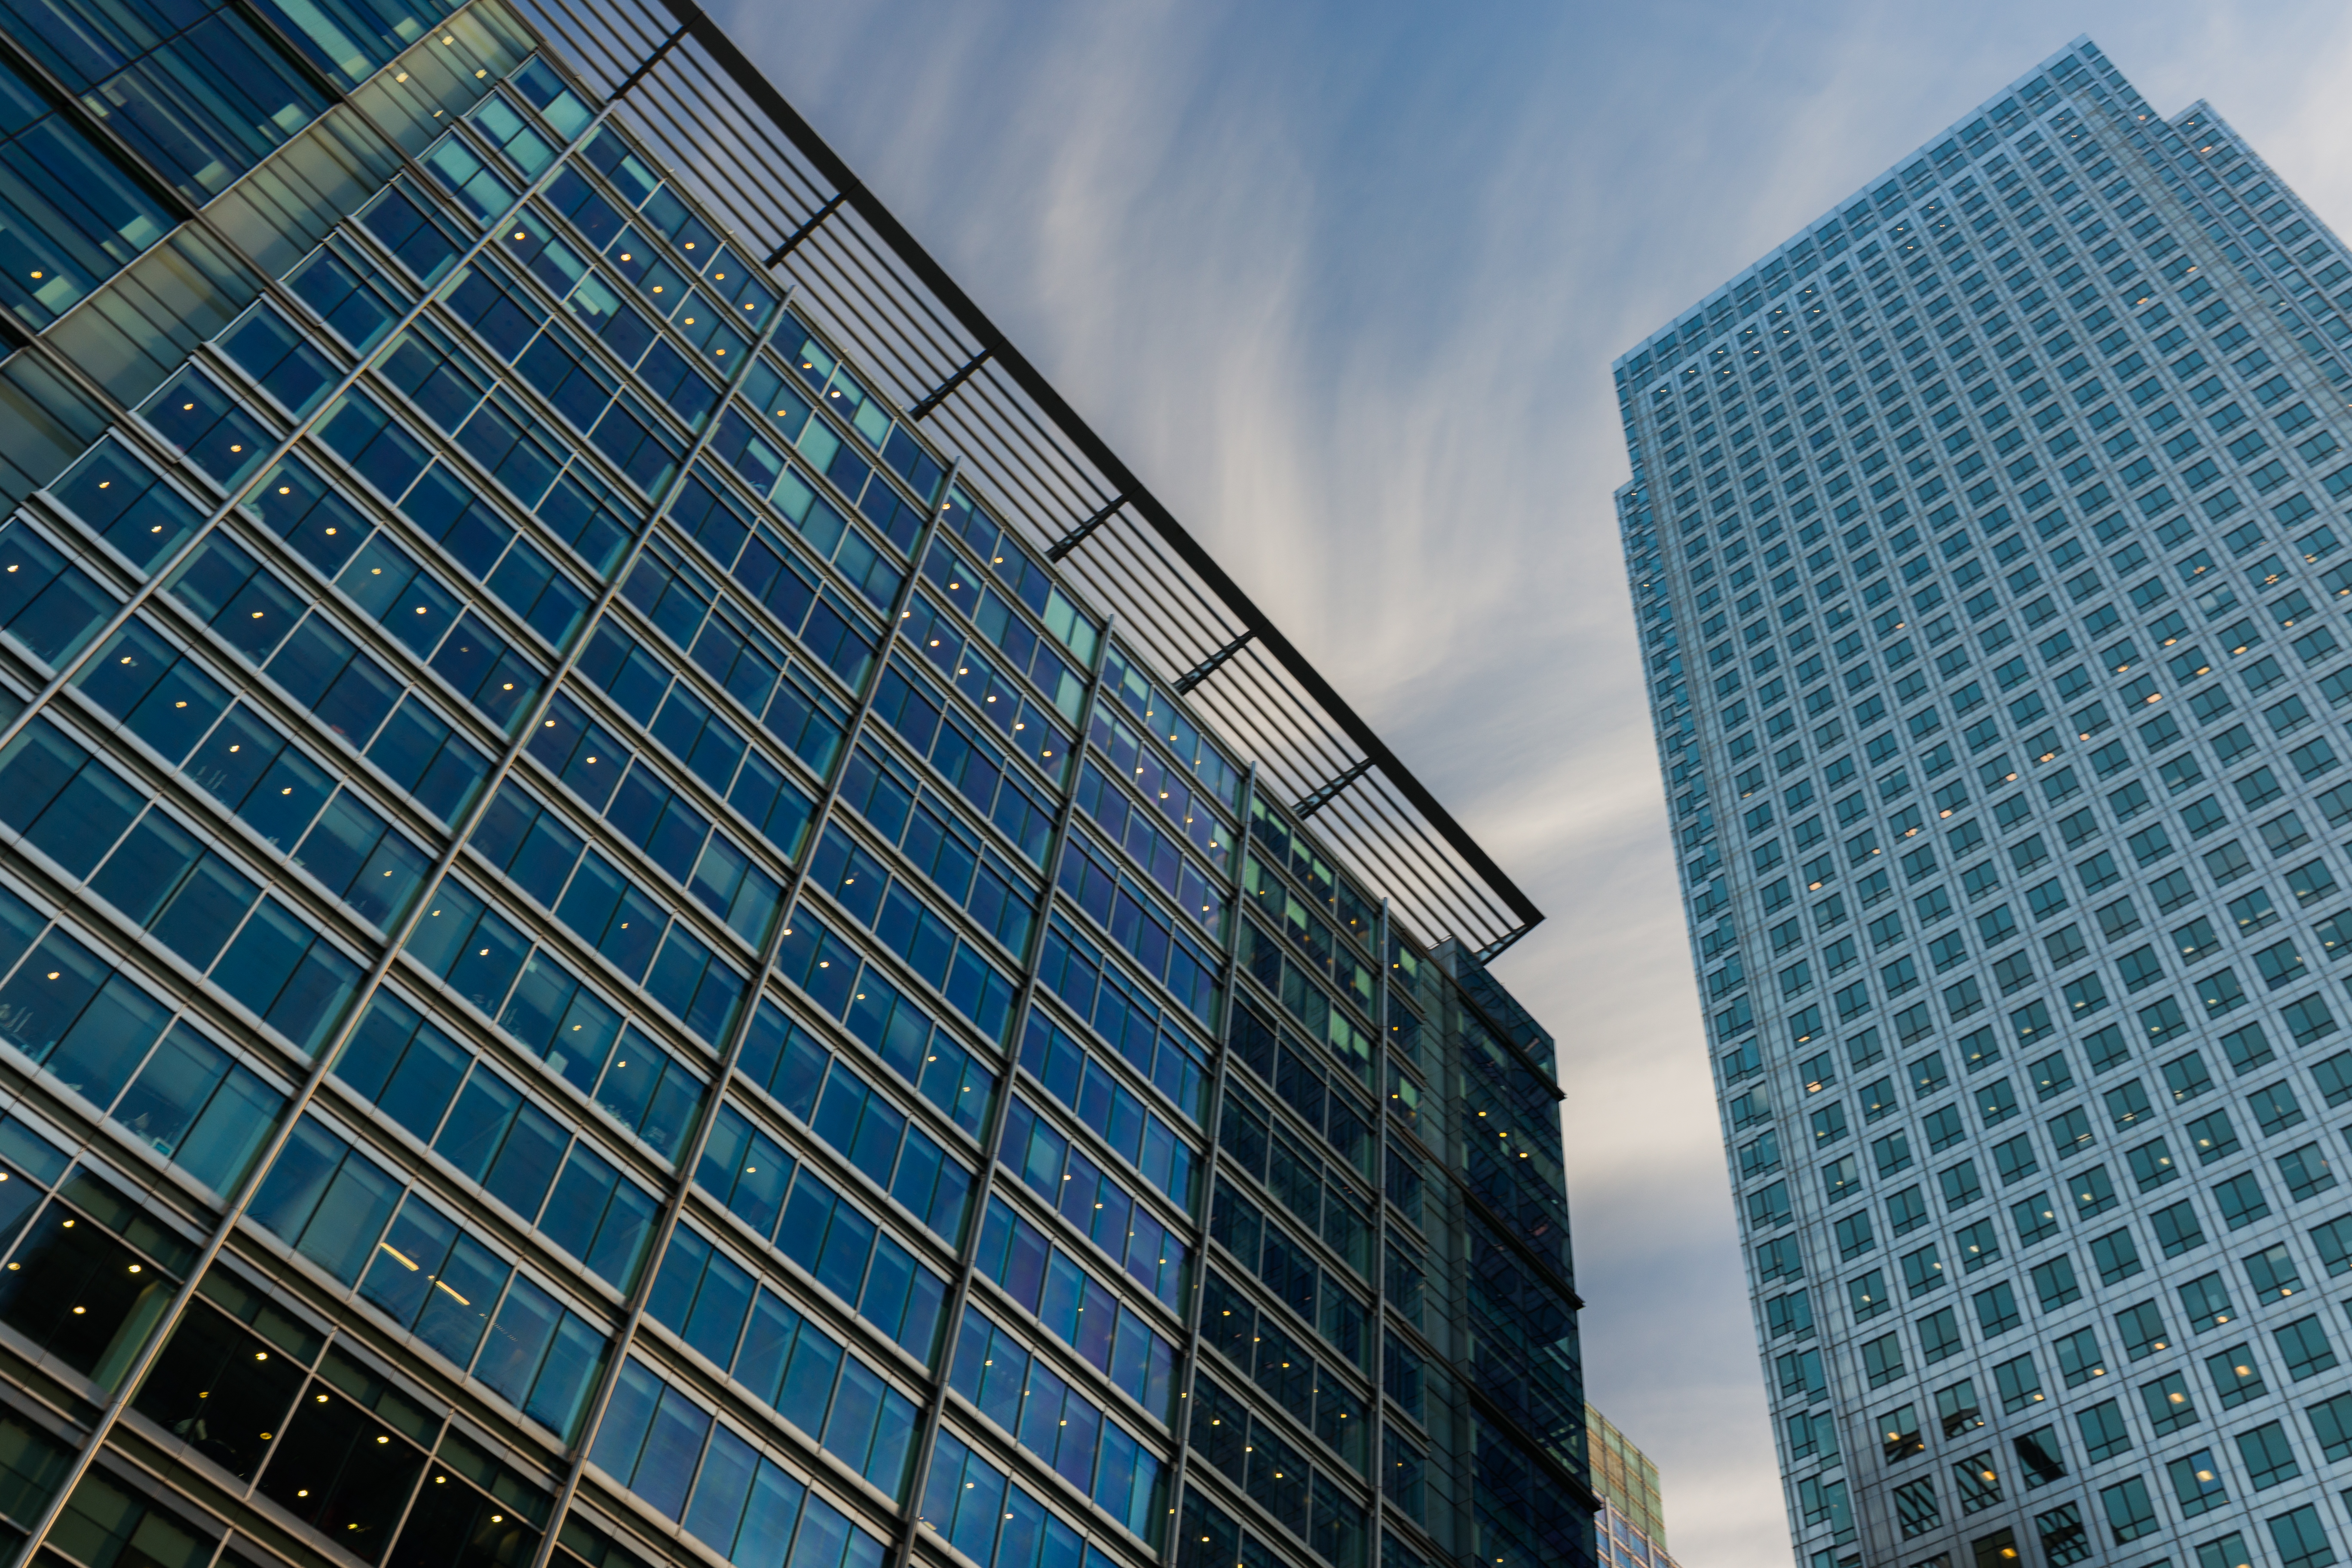
metropolitan area, daytime, architecture, urban area, skyscraper, commercial building, building, sky, blue, metropolis, tower block, city, corporate headquarters, human settlement, landmark, line, condominium, headquarters, glass, real estate, tower, reflection, facade, mixed use, downtown, daylighting, company, window, cityscape, office